WV22

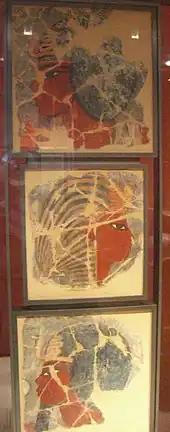
Heads of Amenhotep III cut from the walls in WV22, now in the Louvre

The fragments of intrusive burials found by Carter in the well, also from the Third Intermediate Period, were likely introduced after the king's body and sarcophagus were removed. One coffin belonged to a man named Padihor, while the other belonged to a woman whose name is lost but whose mother was Tabesheribet.